Dax Harwood

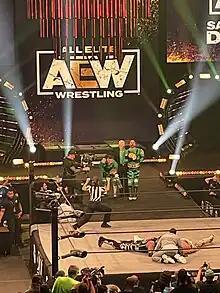
FTR winning the AAA World Tag Team Championship from The Lucha Bros in October 2021

On the March 10, 2021 episode of "Dynamite", FTR and Blanchard attacked The Inner Circle along with MJF, Wardlow, and Shawn Spears, with their new group being named The Pinnacle. On the October 16 special episode of "Dynamite", FTR - disguised as luchadors called Las Super Ranas (The Super Frogs) - defeated The Lucha Brothers to win the AAA World Tag Team Championship for the first time. After The Pinnacle dissolved FTR turned face, after siding with MJF's rival CM Punk.